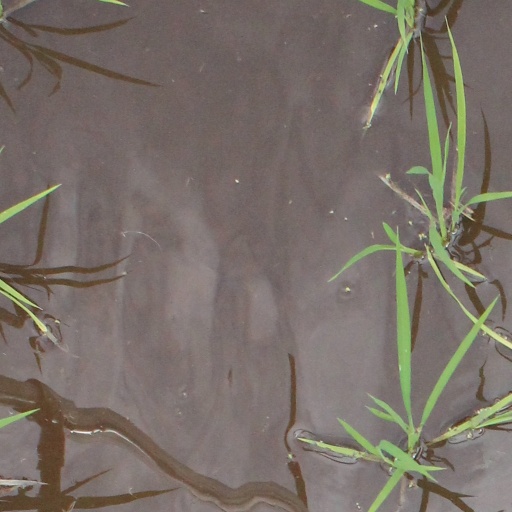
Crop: rice